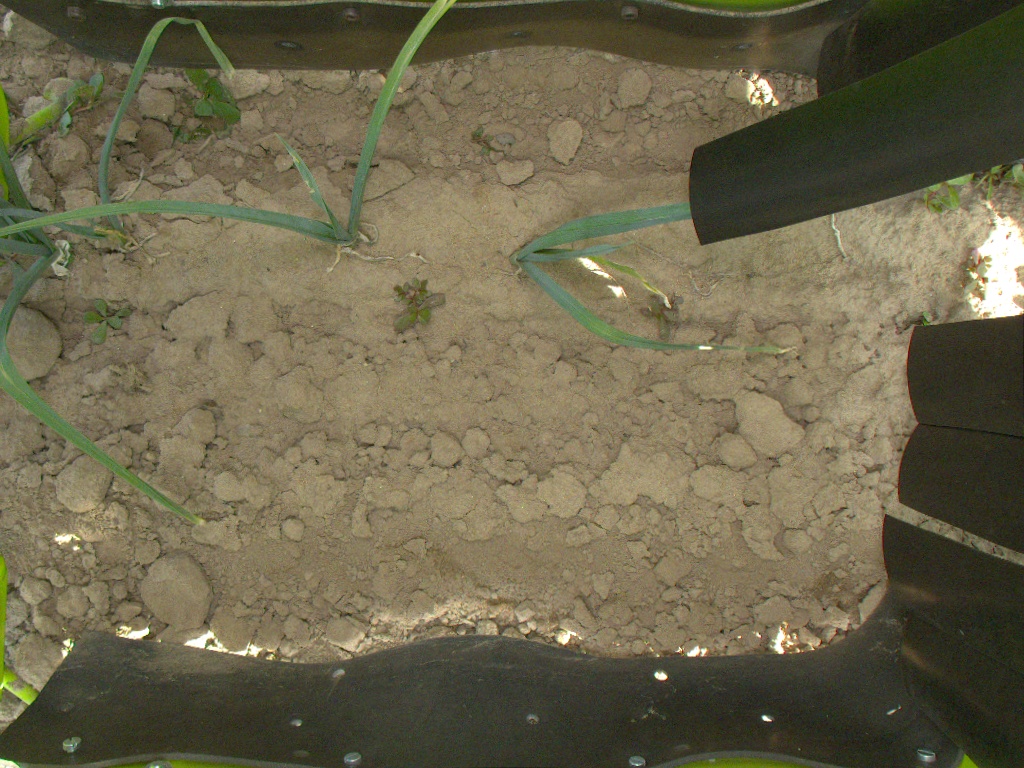
Crop: leek
Objects: leek, leek, leek, leek, stem_leek, stem_leek, stem_leek, stem_leek